Wilhelmsburg Castle

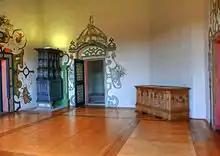
One of the many indoor spaces

The palace is a four-winged structure with a nearly square floor plan. The comprehensive facilities include an outdoor parade grounds, a gatekeeper's house, pleasure gardens, a kitchen garden, a prison tower, stables, a bakery and a brewery. The spatial arrangement is typical for a residential palace. The halls were decorated with scrollwork and strapwork and adorned with decorative paintings, including a copy of the Iwein epos by Hartmann von Aue the basement.